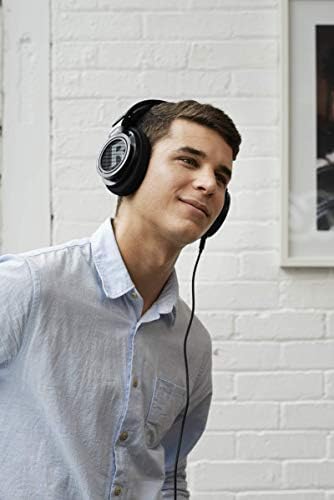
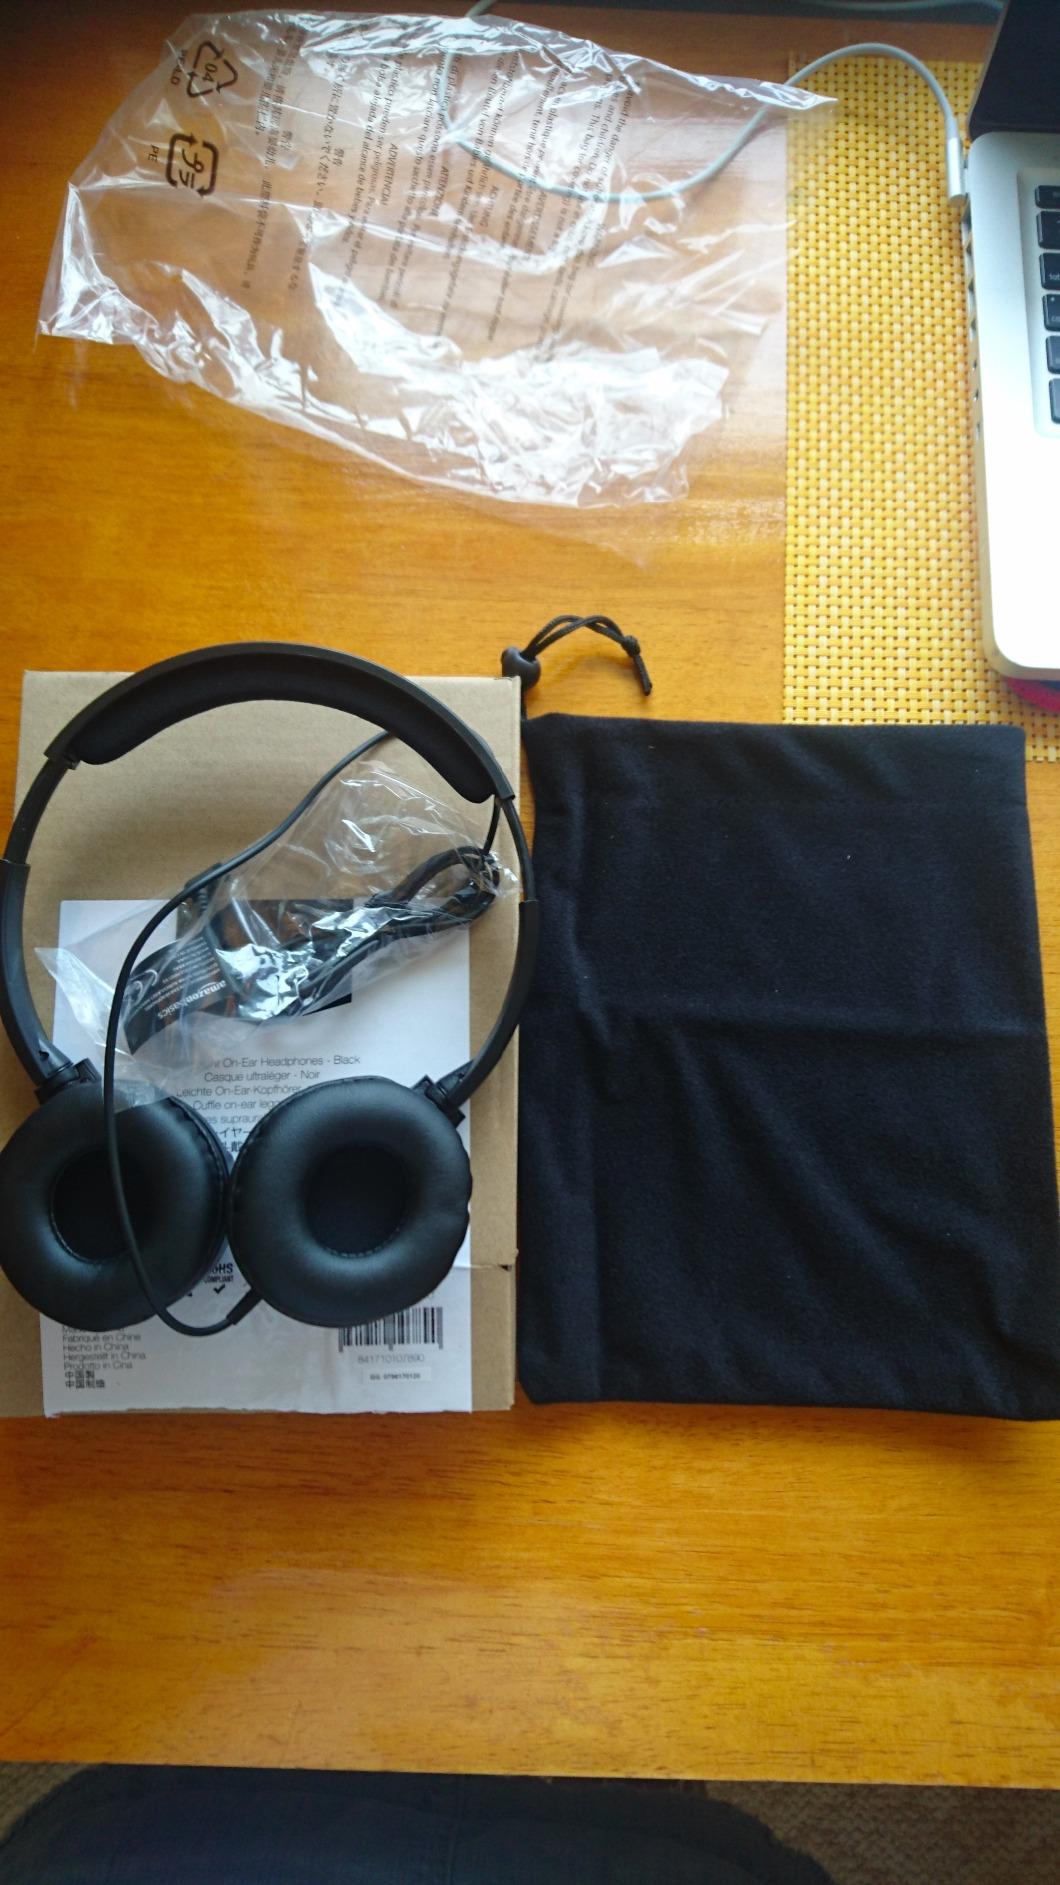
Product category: headphones
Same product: no